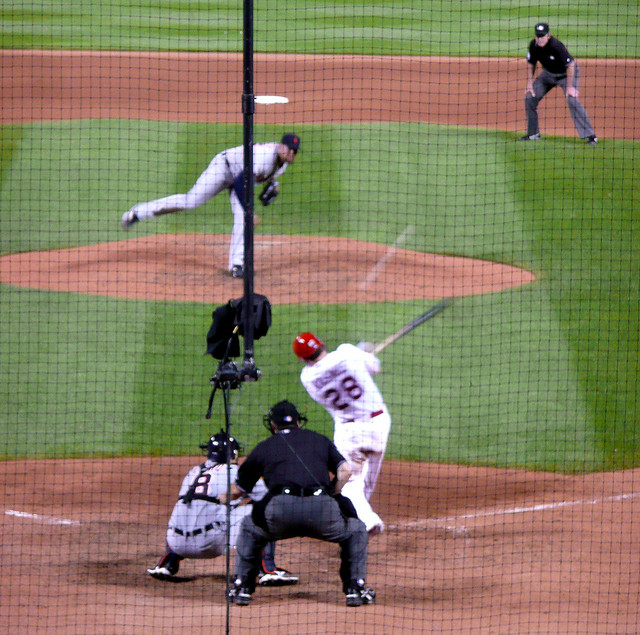
cầu thủ bóng chày đang vung gậy đánh trả bóng